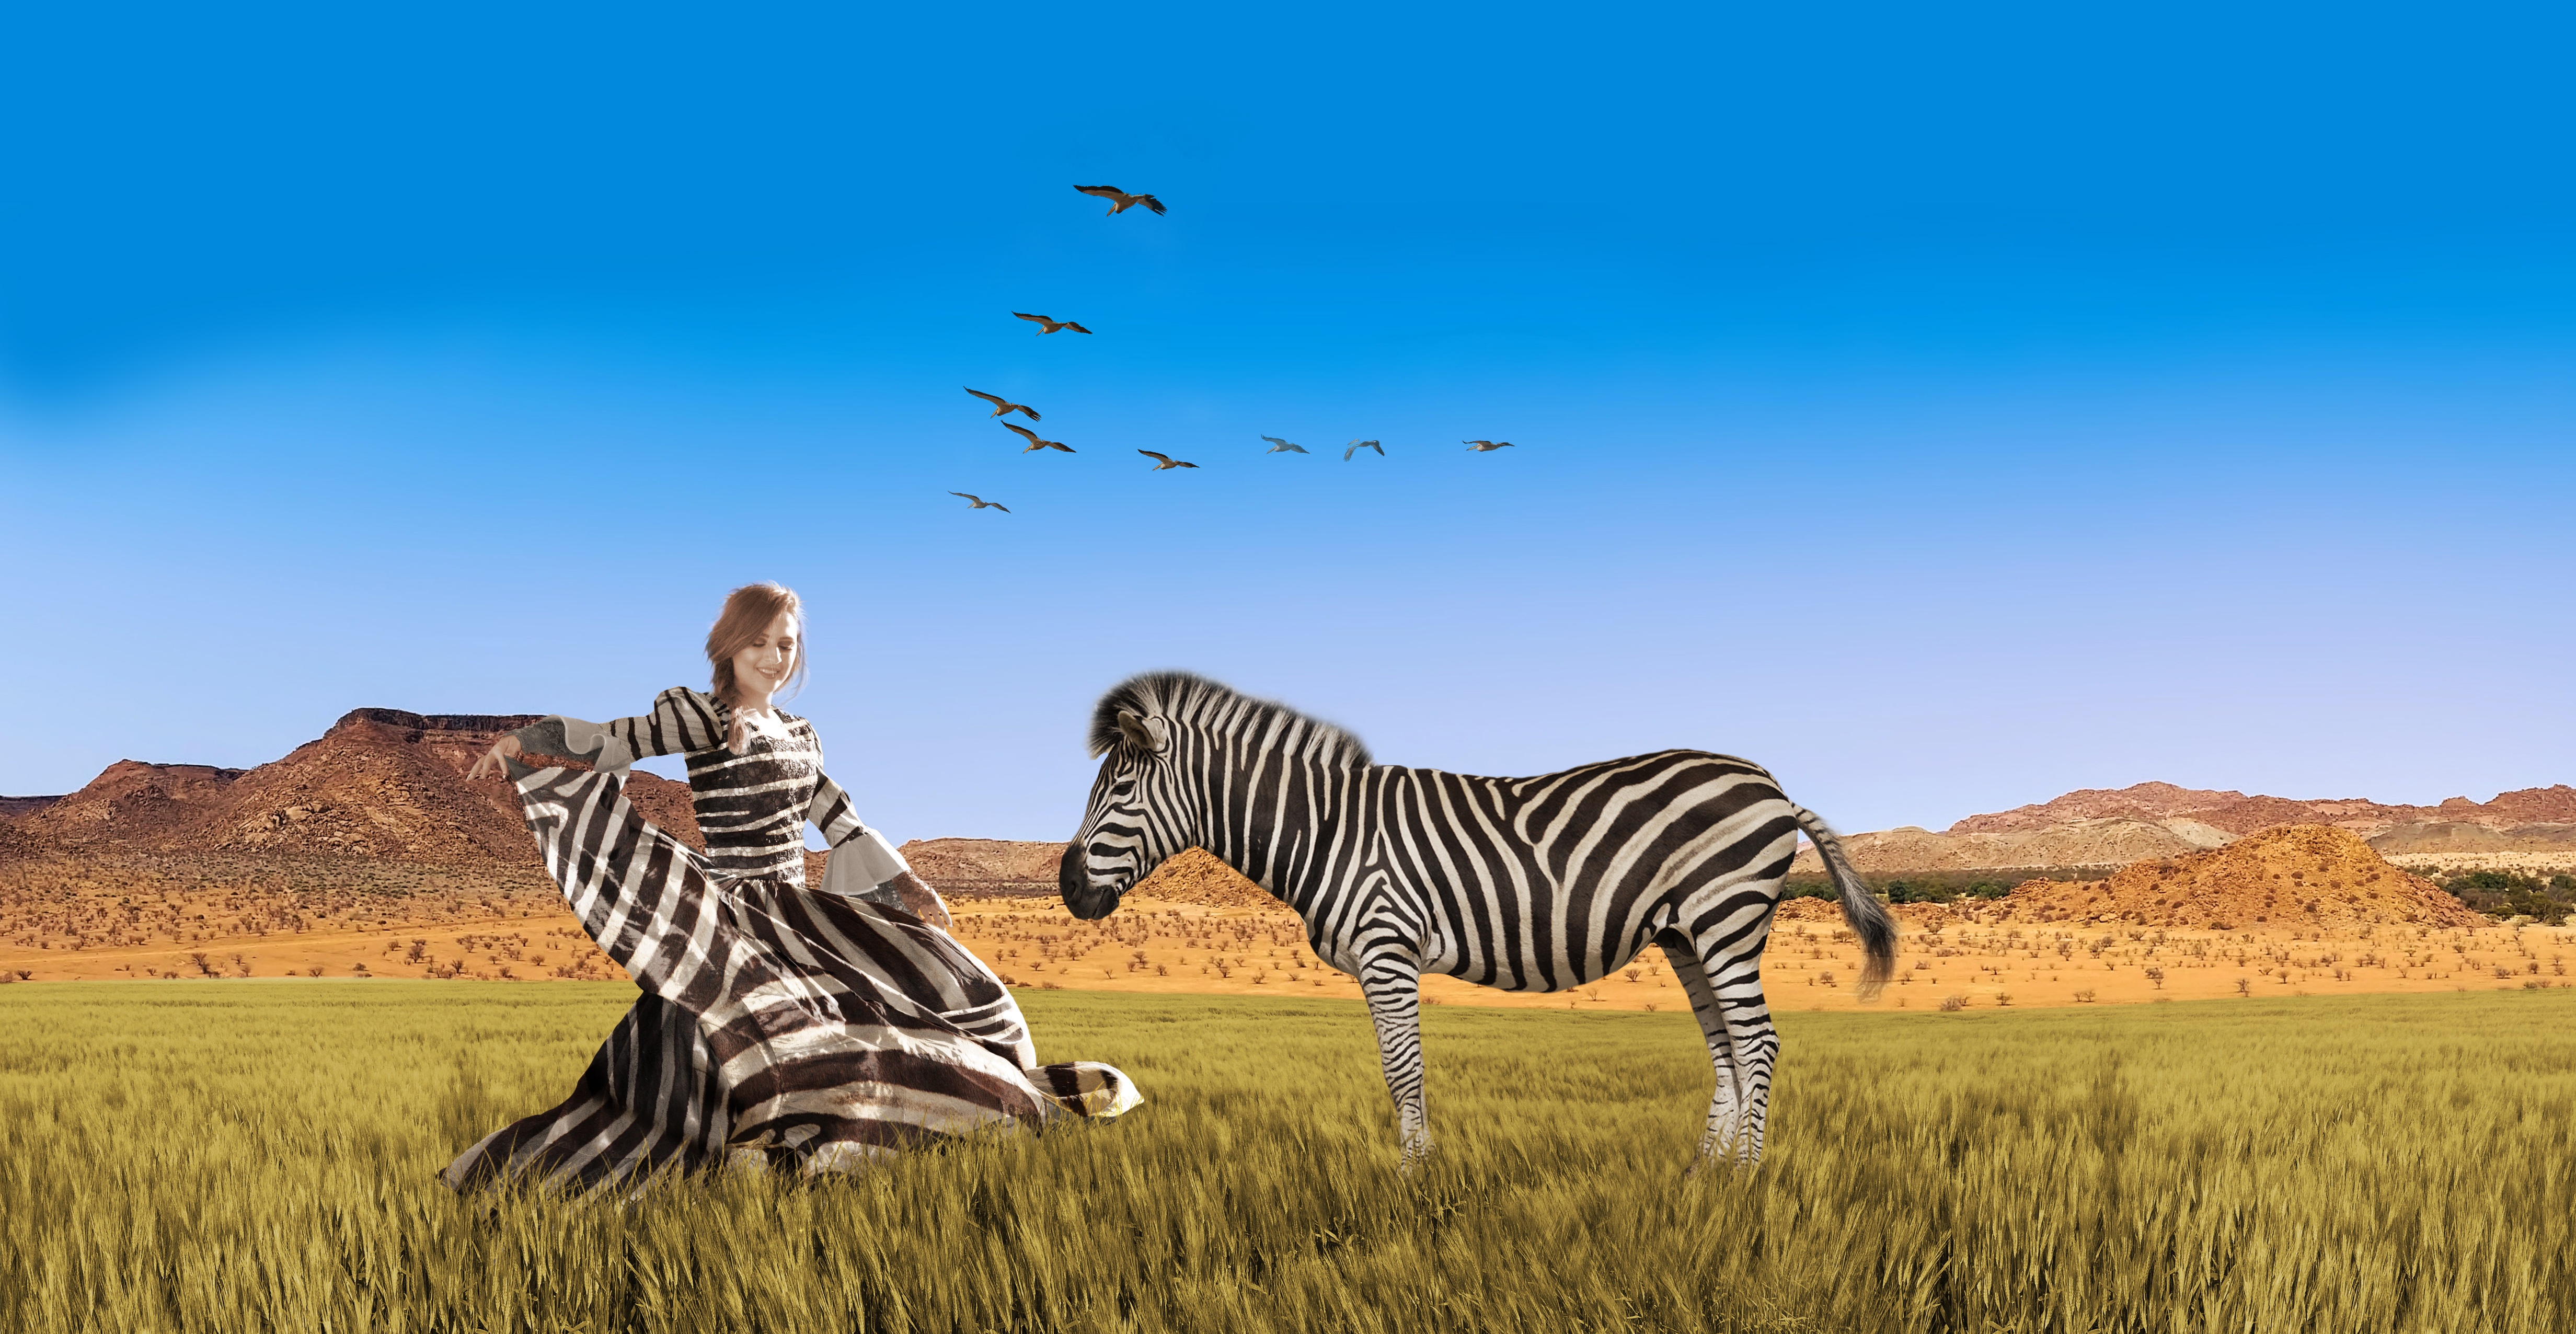
landscape, grass, sky, woman, meadow, prairie, adventure, summer, wildlife, herd, africa, mammal, fashion, fauna, savanna, plain, zebra, giraffe, savannah, dress, design, grassland, wide, beautiful, safari, ecosystem, steppe, giraffidae, natural environment, horse like mammal, mustang horse